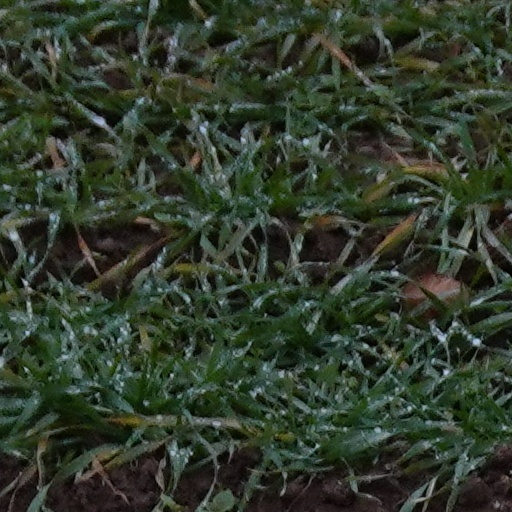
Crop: wheat